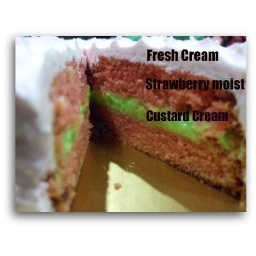
The cut of strawberry moist torte...while the cake is in the oven..my house smells like in strawberry farm during strawberry harvest season...sweeetttt